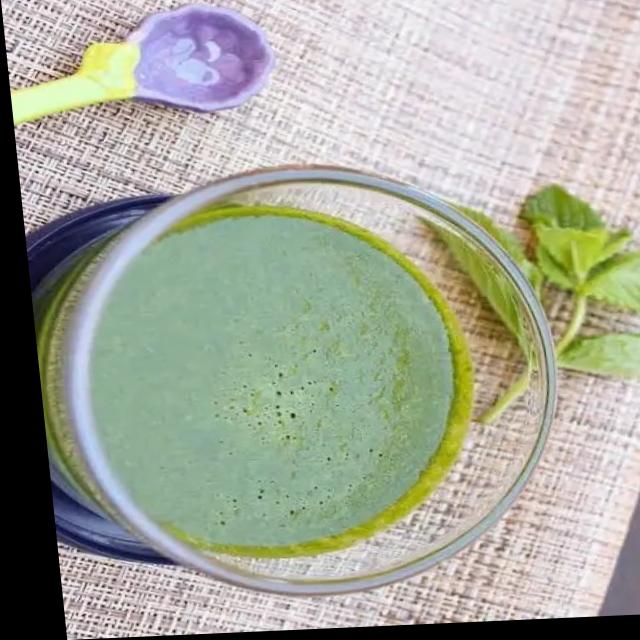
Dish: green_chutney